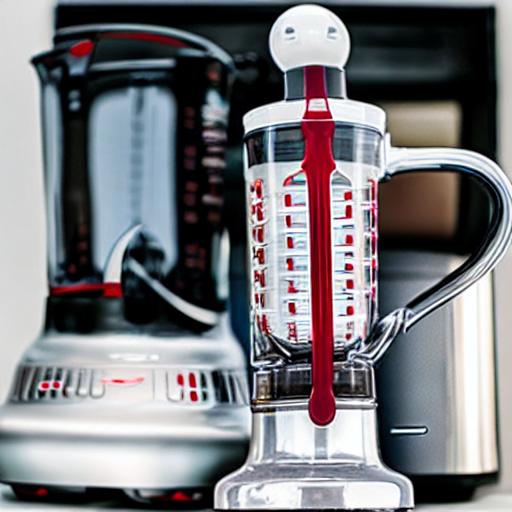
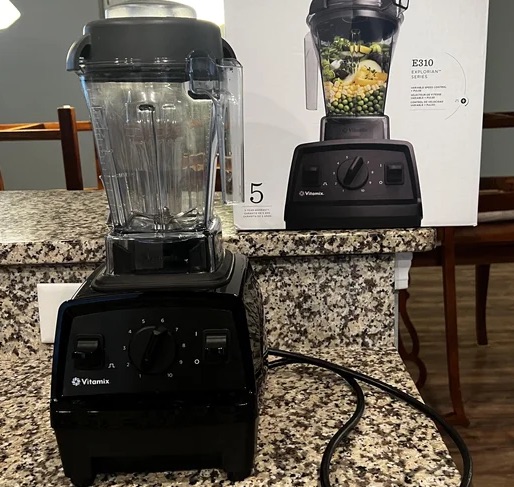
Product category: items_blender
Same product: no